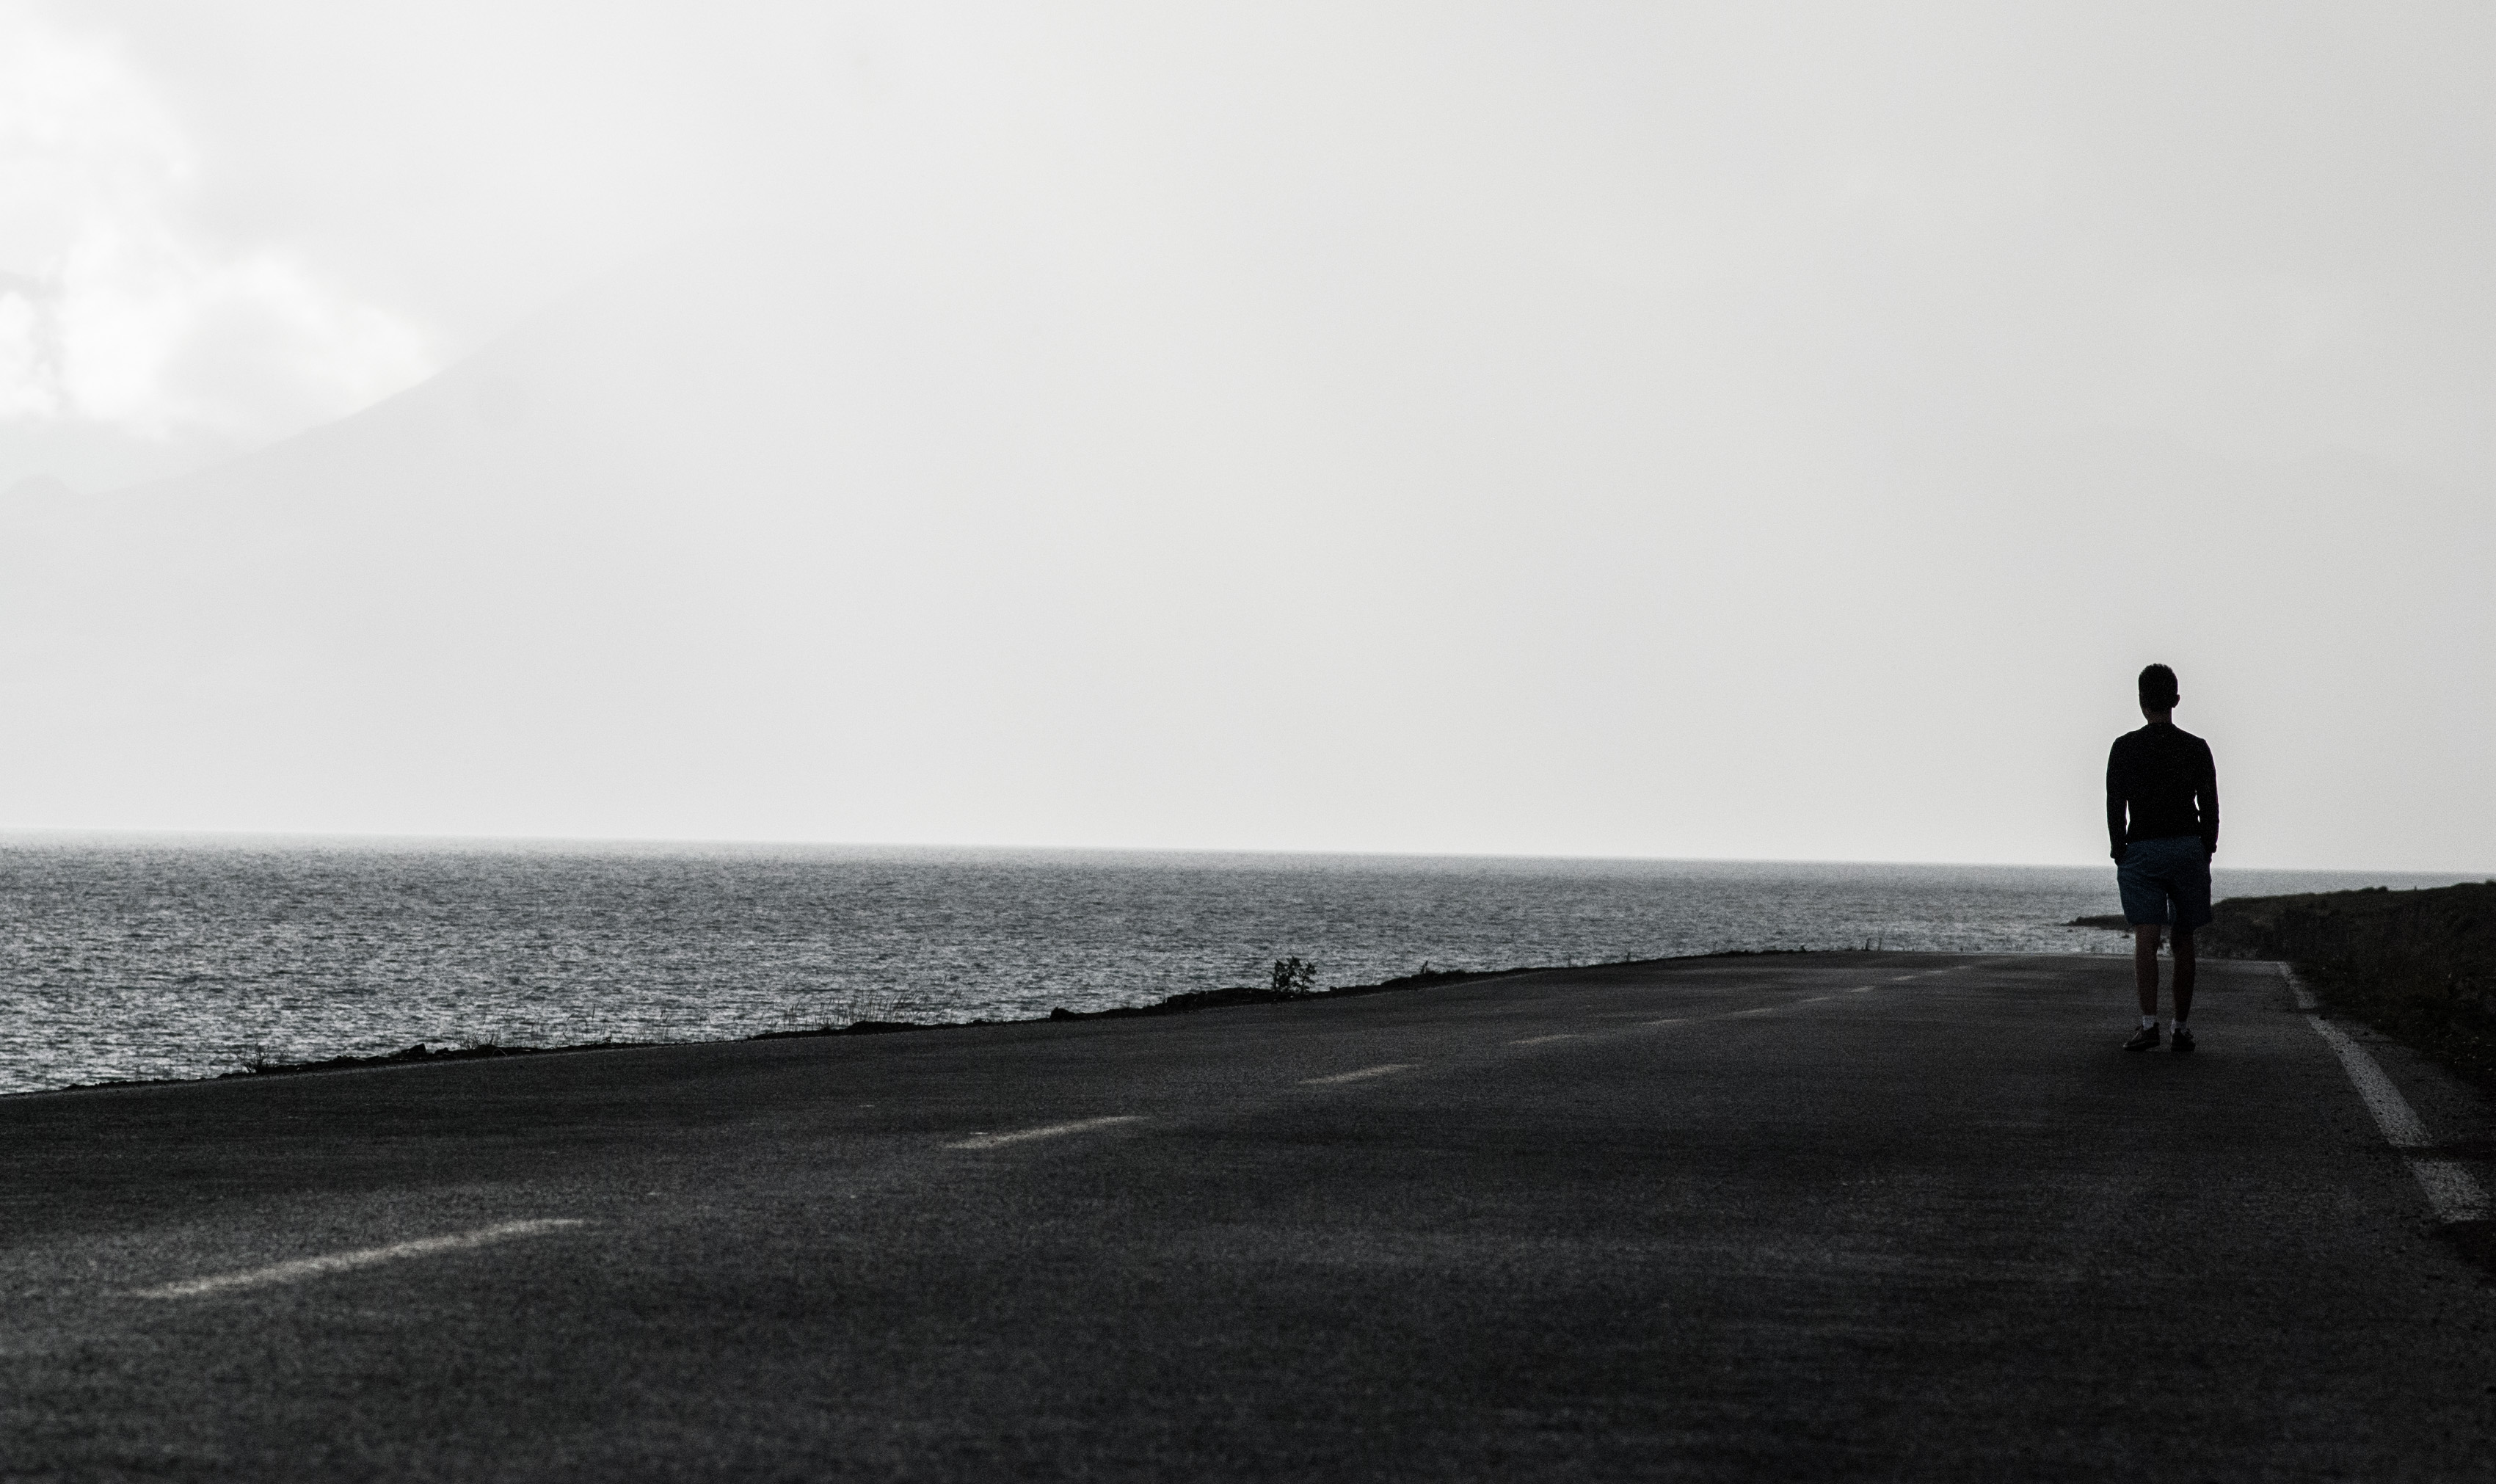
beach, sea, coast, sand, ocean, horizon, walking, cloud, black and white, sky, sunset, white, sunlight, morning, shore, wave, bay, black, monochrome, body of water, blackandwhite, publicdomain, monochrome photography, atmospheric phenomenon